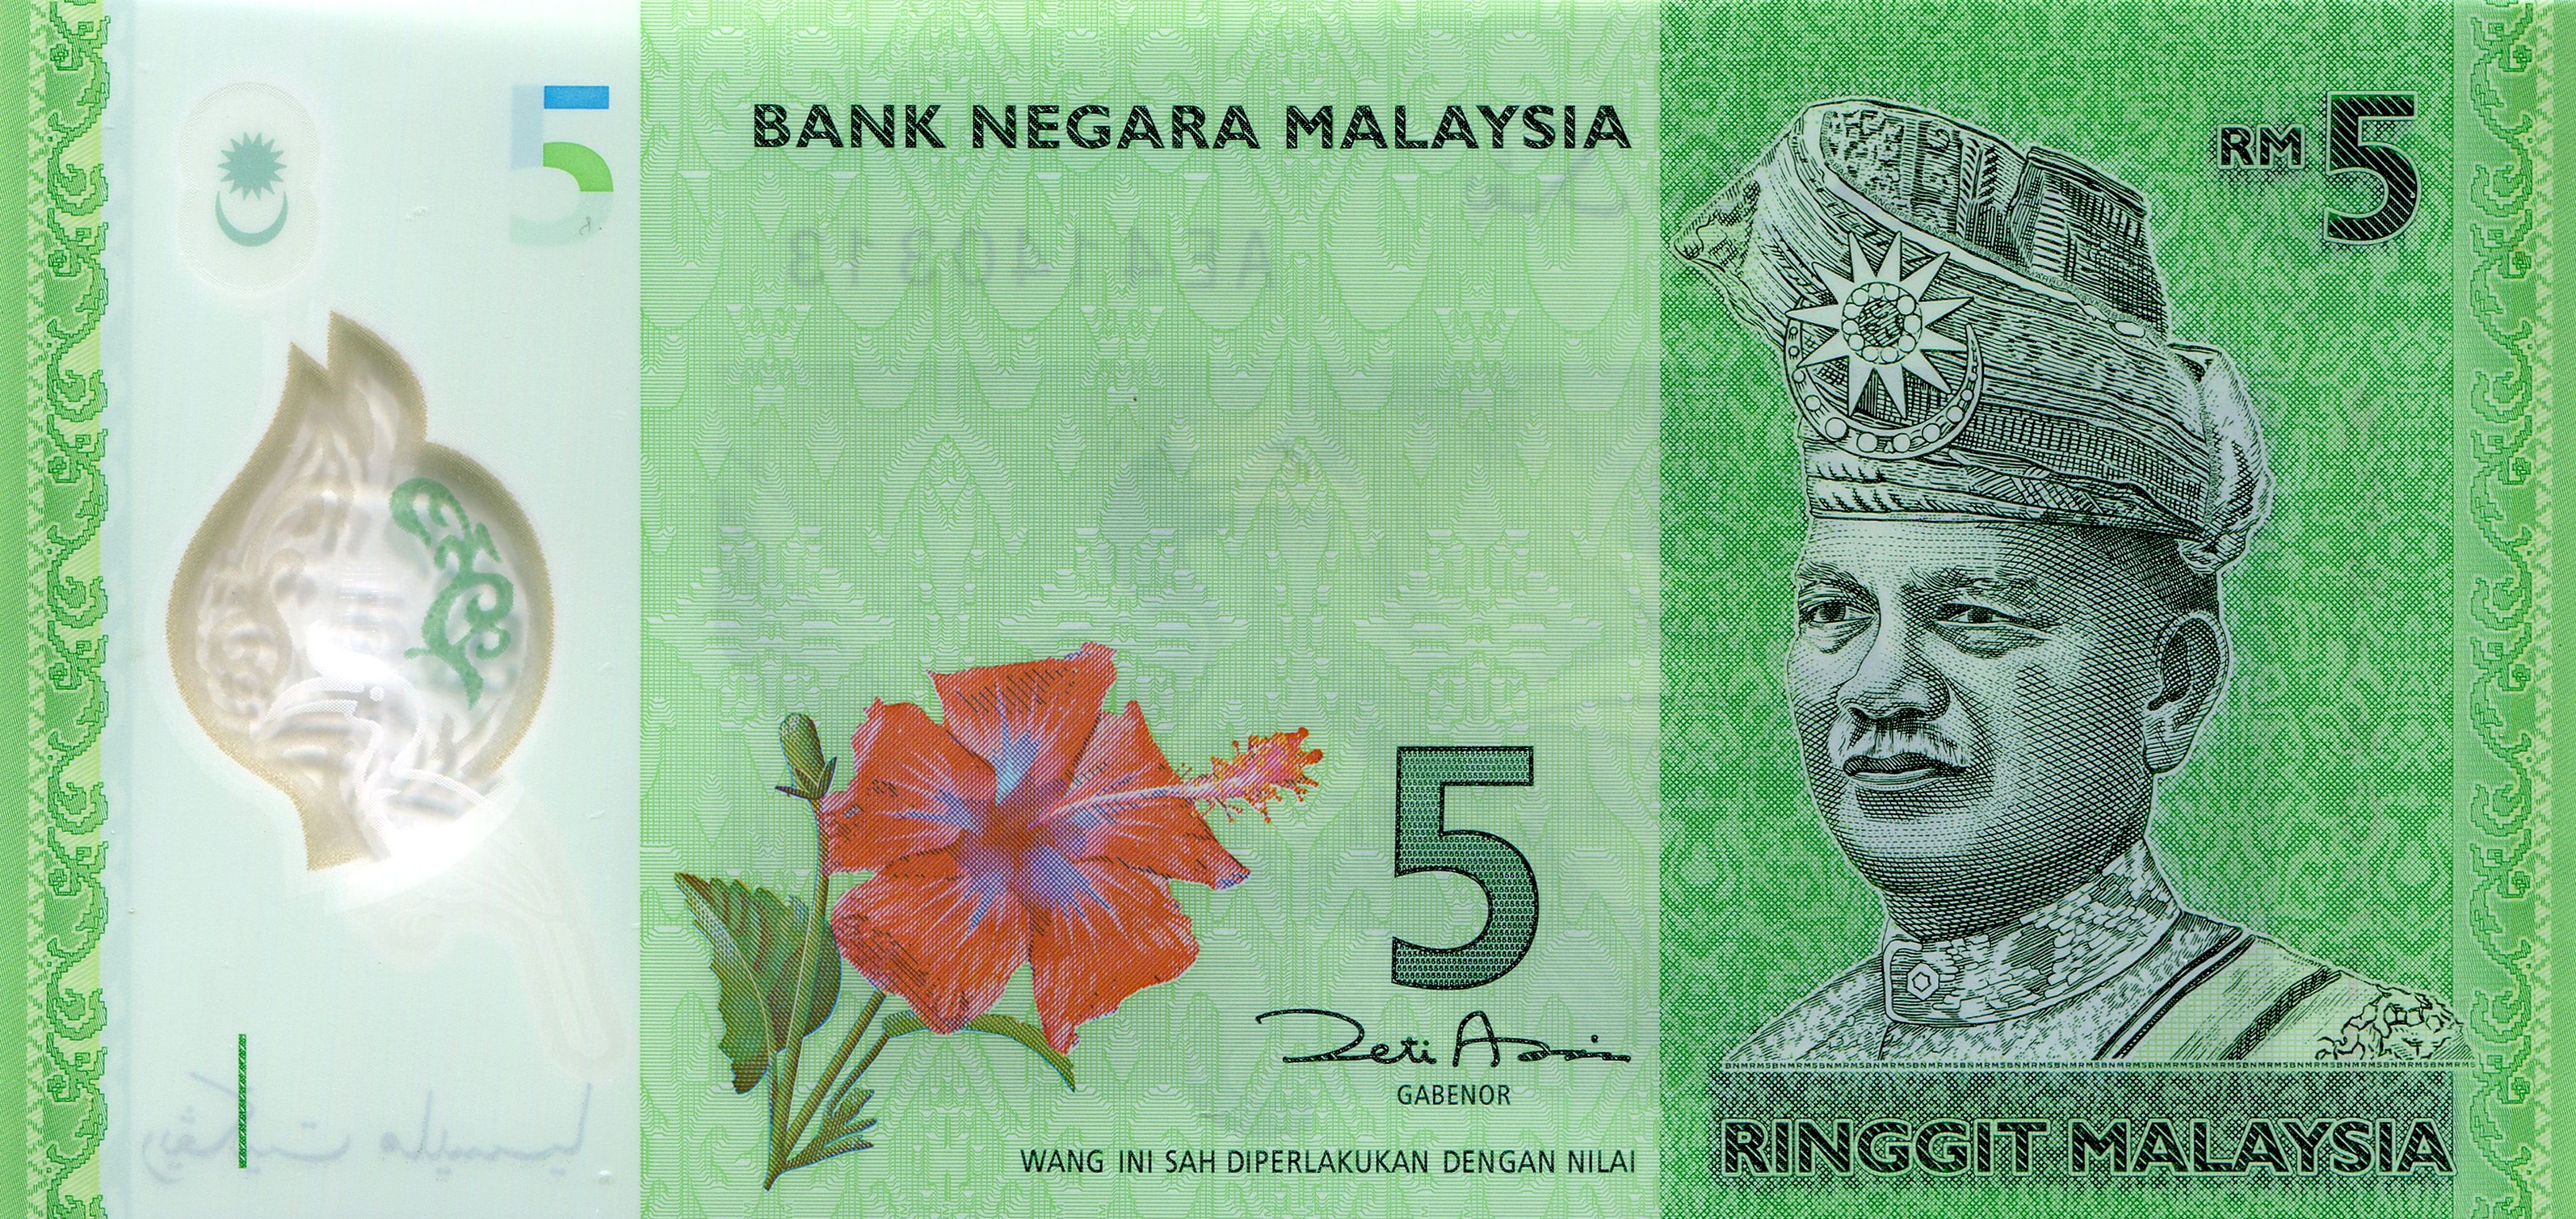
money, paper, cash, currency, banknote, dollar bill, polymer money